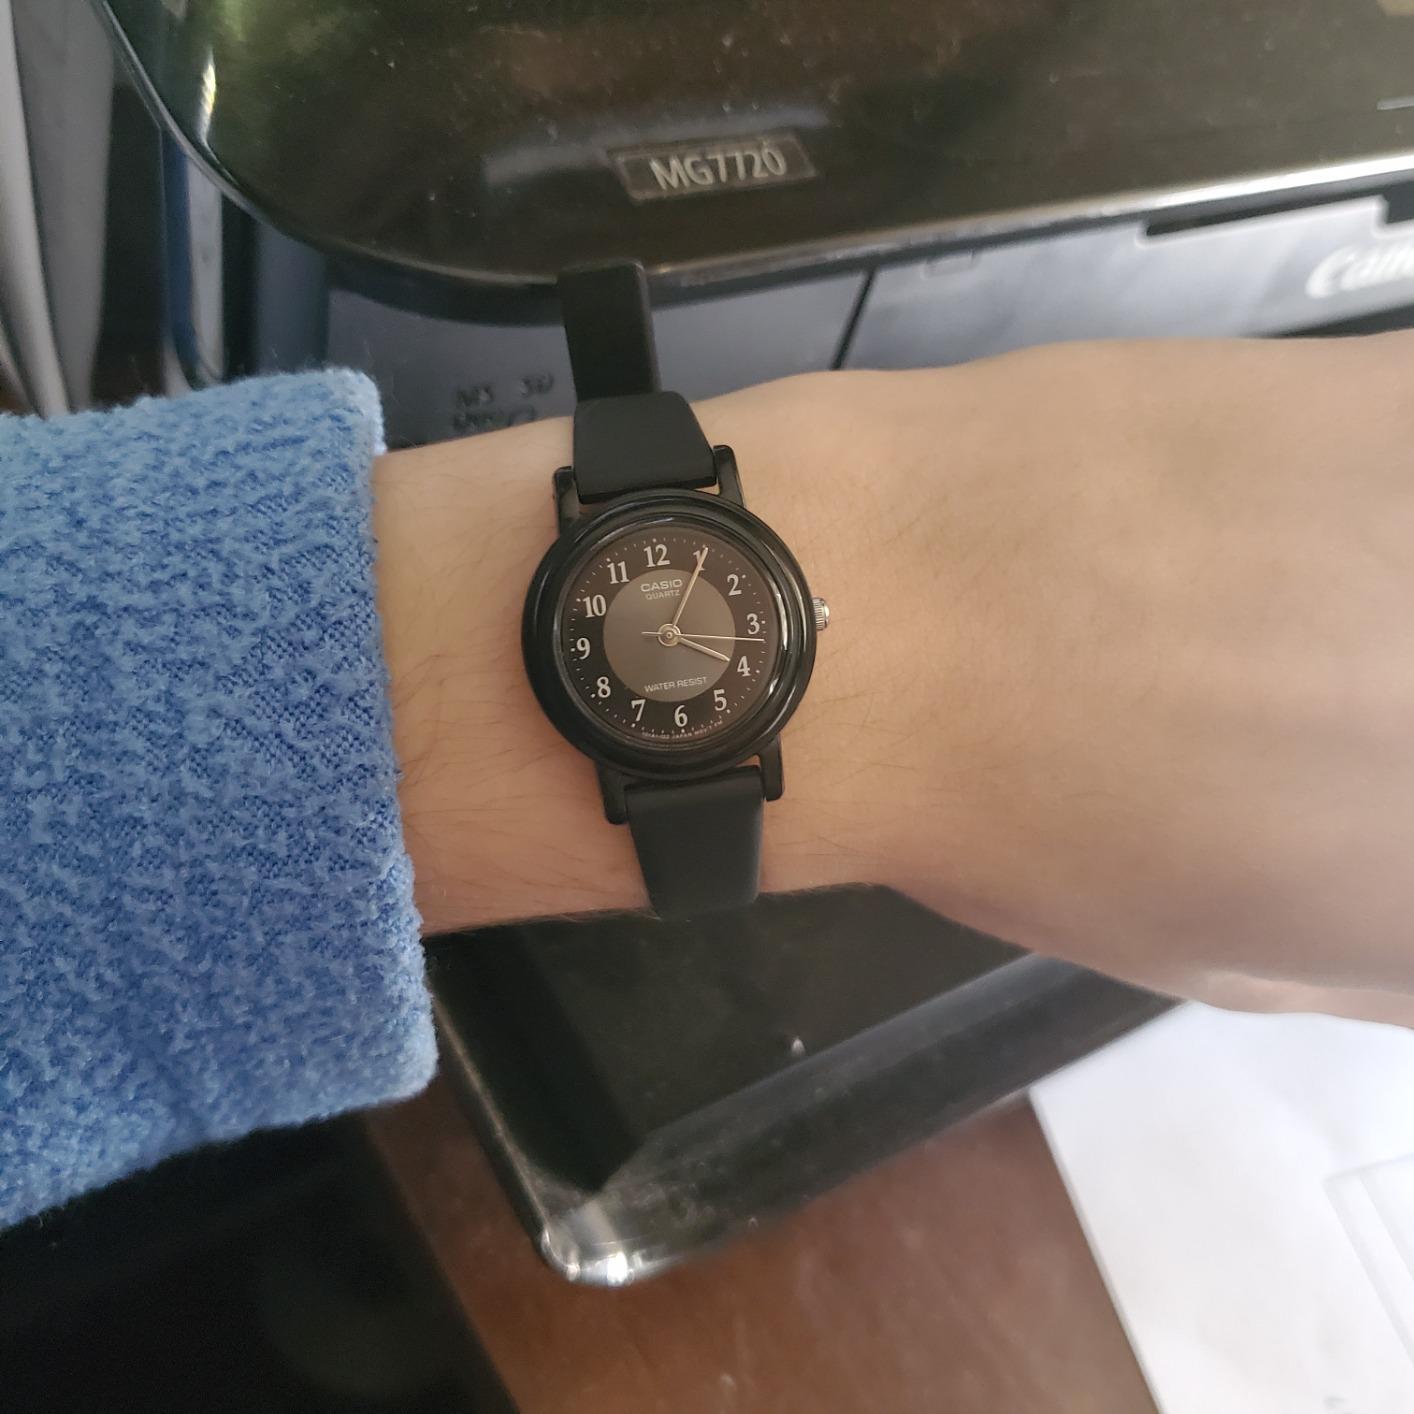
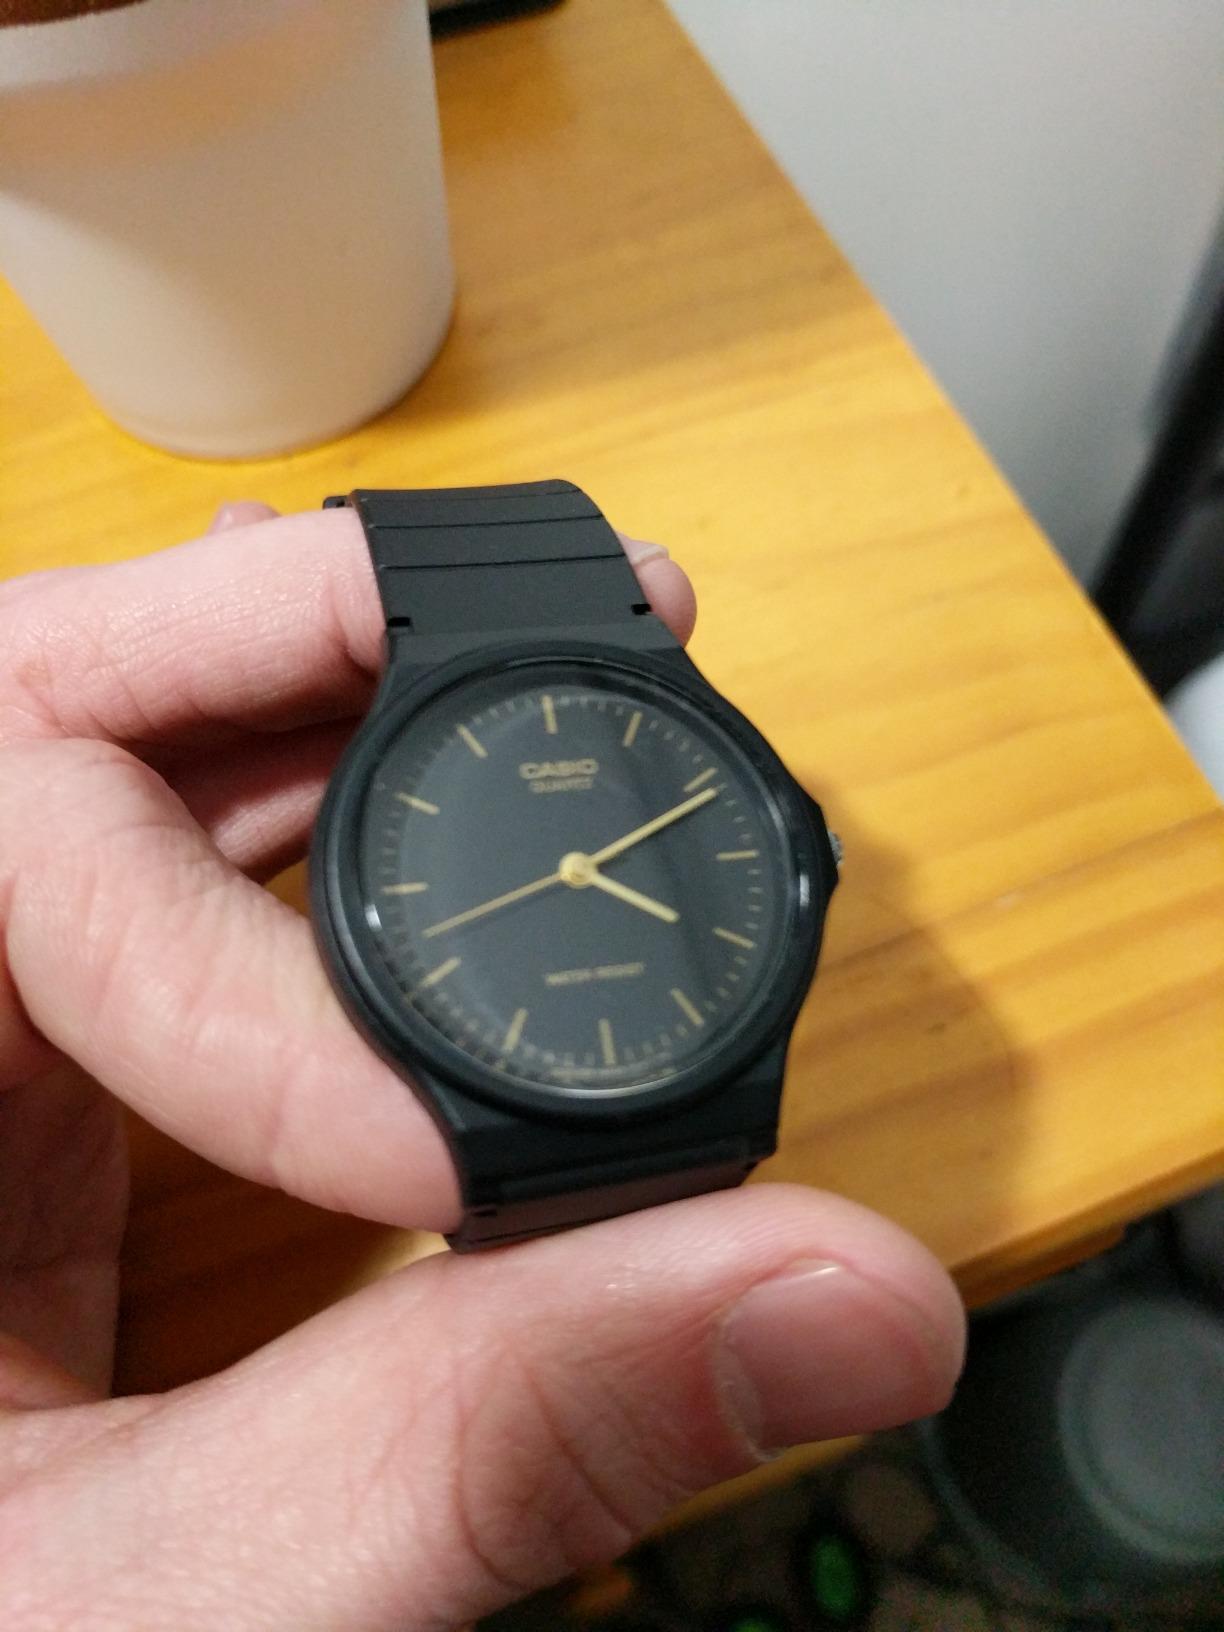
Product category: accessories_watch
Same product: no